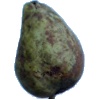
Label: pear_stone